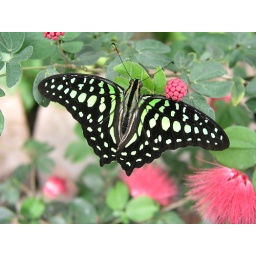
The butterfly house in whitehouse Ohio. I drove 4 hours up and 4 hours back just to take photos of butterflys